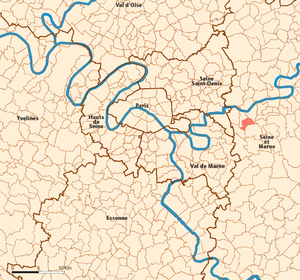
Lognes est une commune française située dans le département de Seine-et-Marne en région Île-de-France.